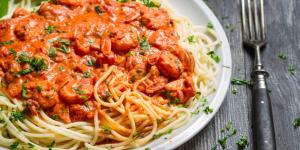
espaguetis con camarones y crema